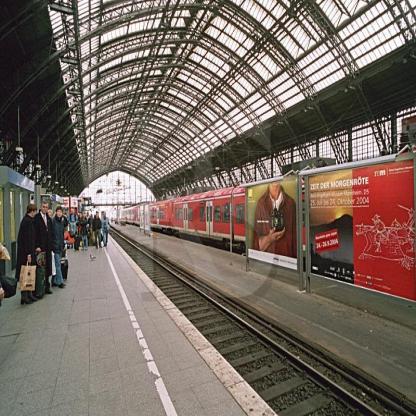
Scene: Indoor